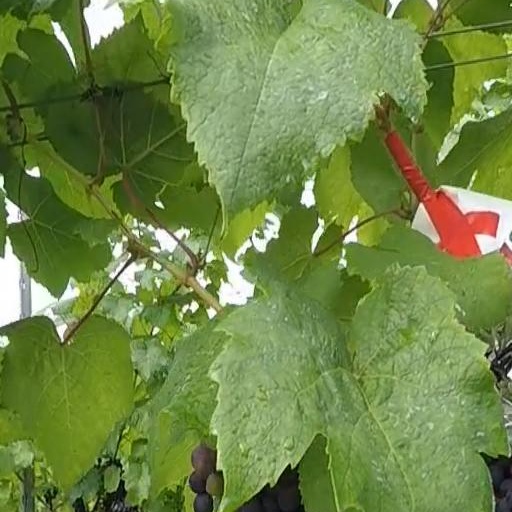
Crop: grape